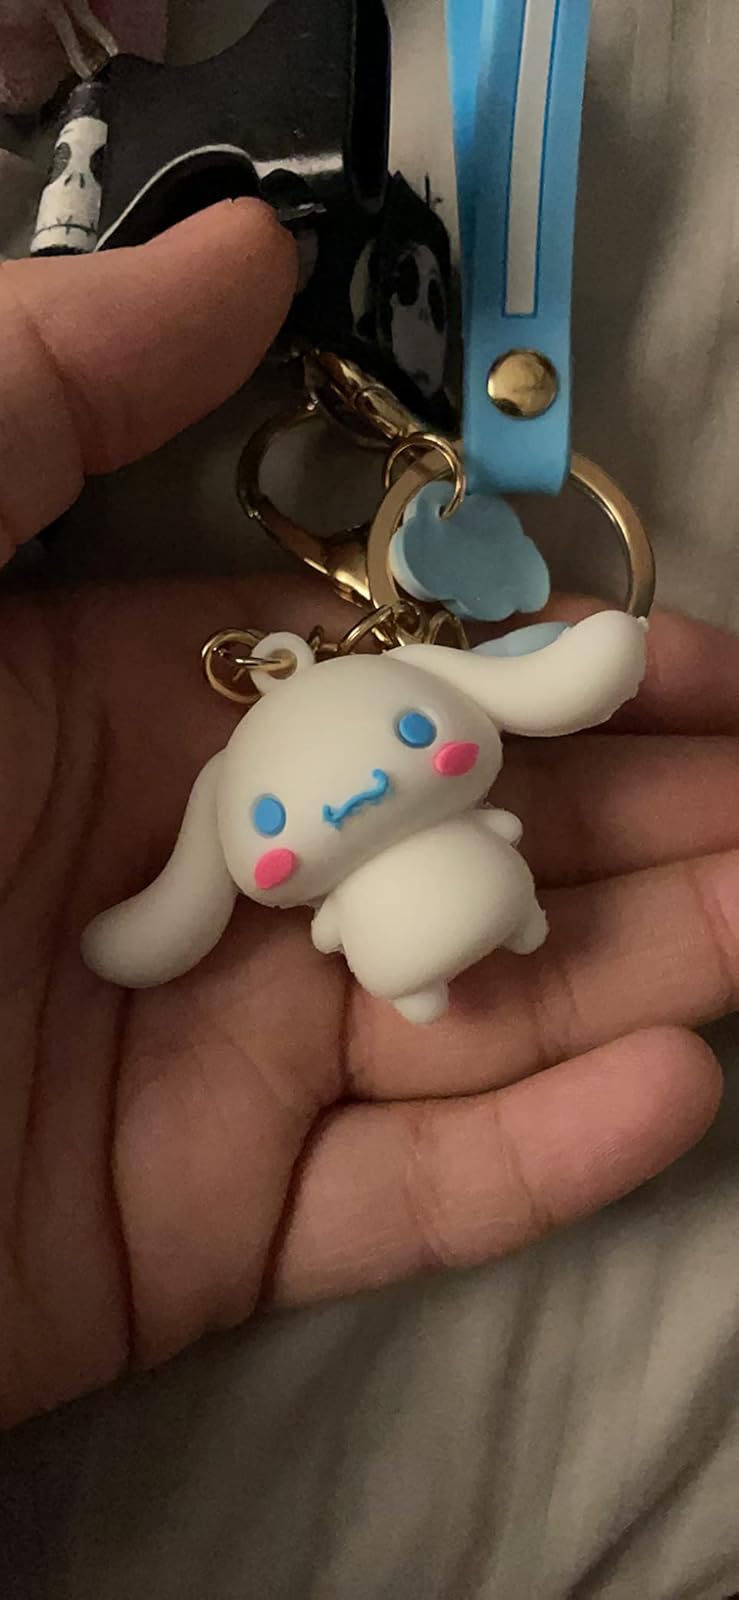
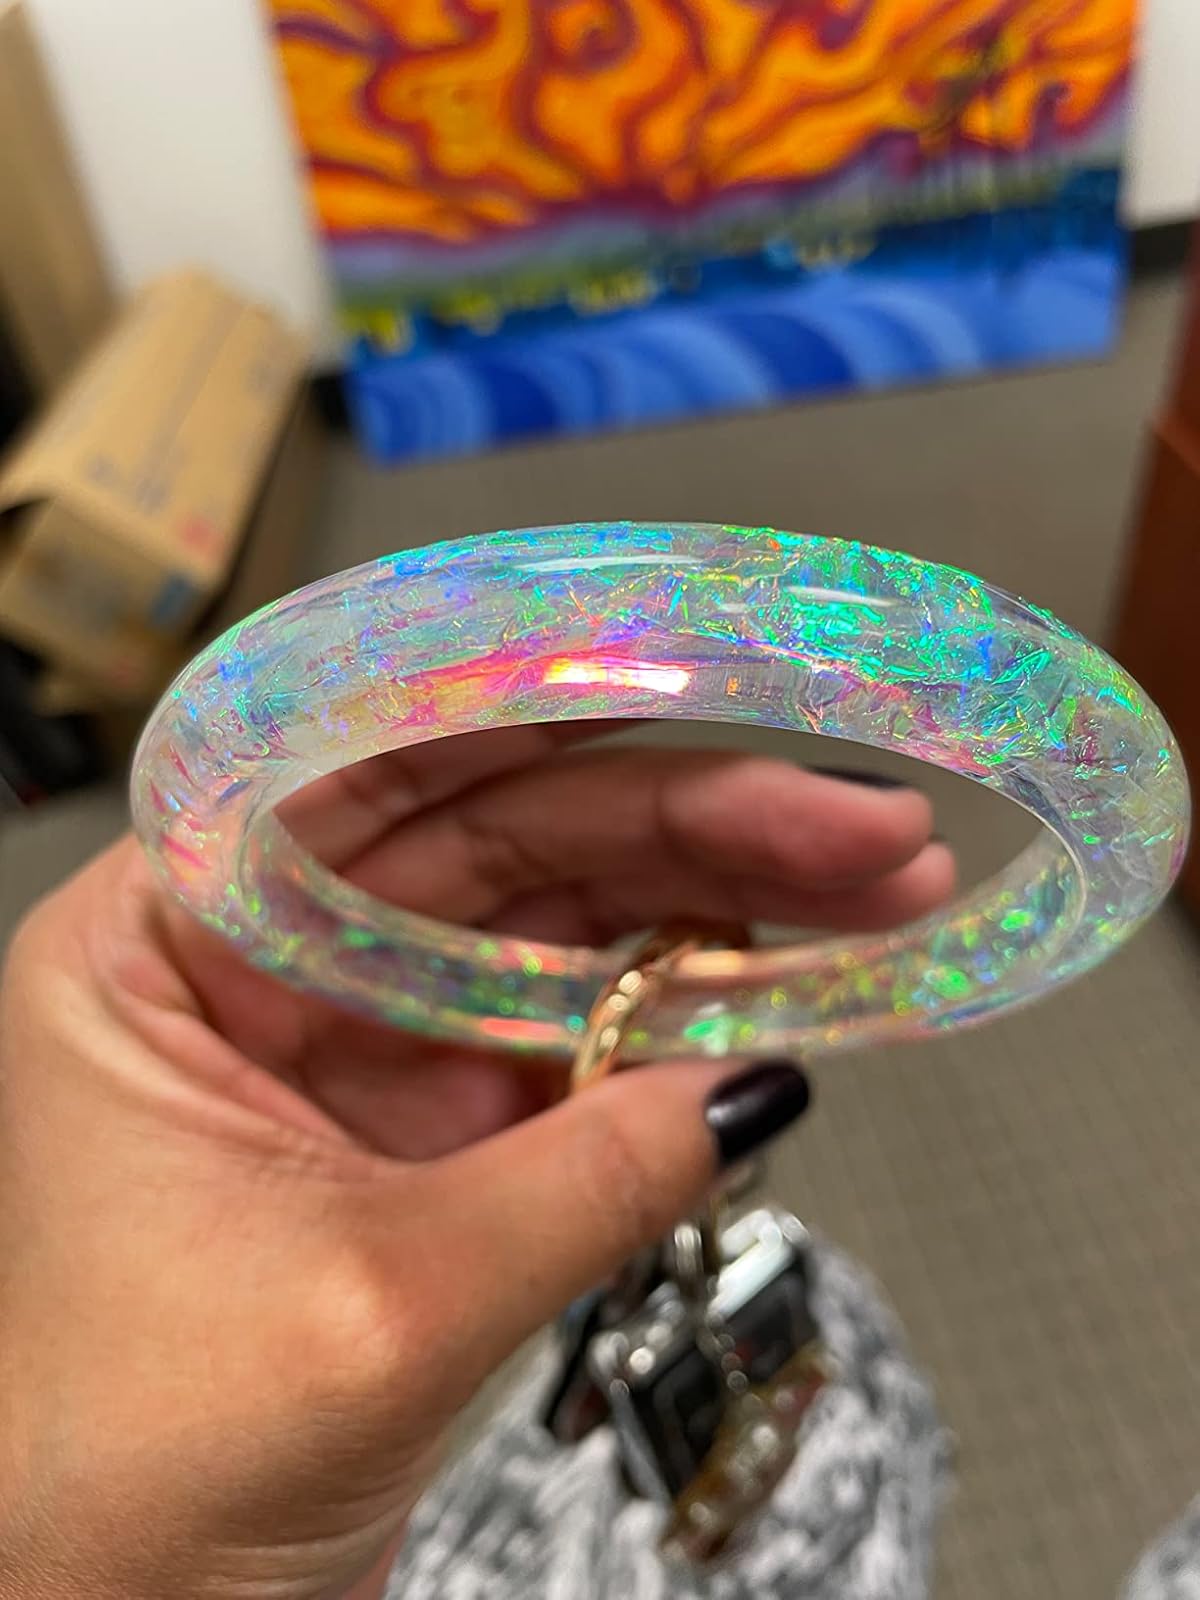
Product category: accessories_keychain
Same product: no